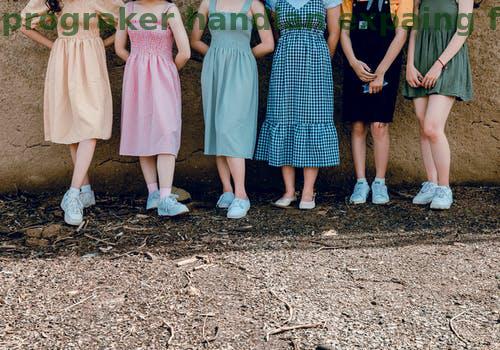
Label: Watermark